Roller ship

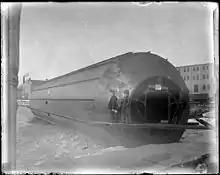
Knapp's roller boat, in Prescott, Ontario.

In 1897, Frederick Knapp, a lawyer in Prescott, Ontario, designed another type of vessel which he termed a "roller boat"; this was essentially a single long cylinder which sat in the water. An engine inside, supported on rotating bearings, caused the outer surface of the cylinder to rotate, acting as a paddle wheel. However, it suffered much the same flaws as Bazin's design; the hypothetical "mile a minute" was, in practice, no more than five knots, and the vessel proved difficult to control. After trials, the prototype was tied up at the harbour for ten years, before being sold as scrap.